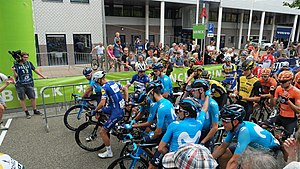
BinckBank Tour 2018
BinckBank Tour 2018 var den 14. udgave af landevejscykelløbet BinckBank Tour, tidligere kendt som Eneco Tour. Løbet foregik i Holland og Belgien i perioden 13. til 19. august 2018. Løbet var en del af UCI World Tour 2018. Den samlede vinder af løbet blev slovenske Matej Mohorič fra Bahrain-Merida.